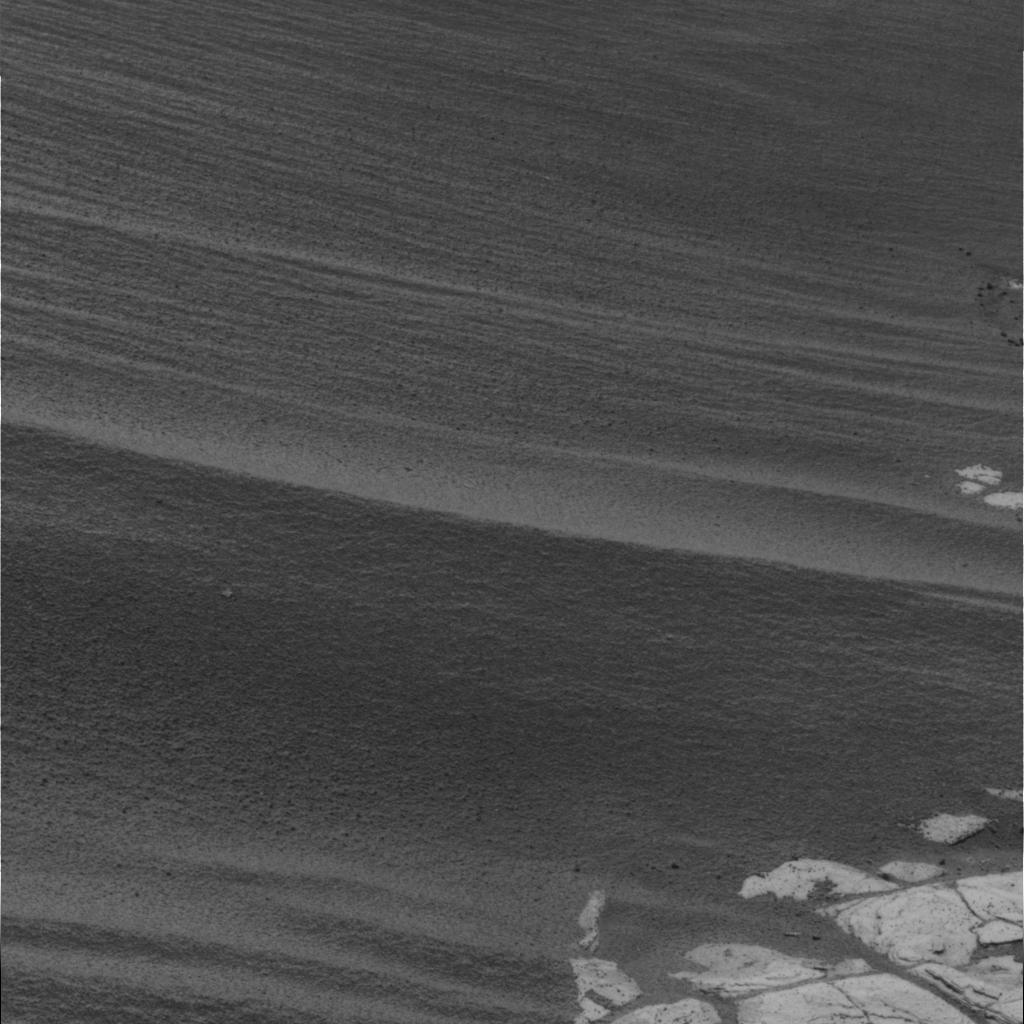
Surface features visible: Rock Outcrops, Dunes/Ripples, Rock (Linear Features), Soil, Nearby Surface